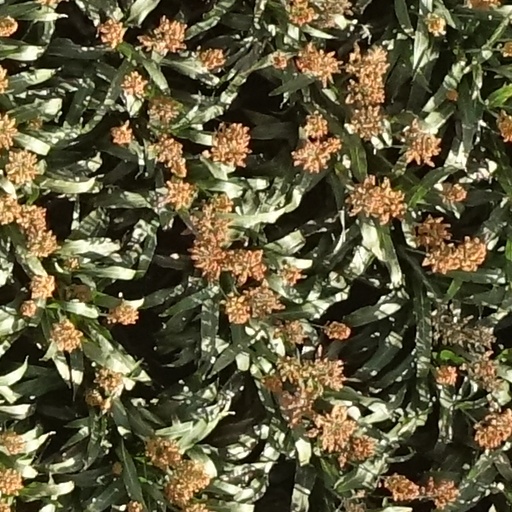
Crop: sorghum